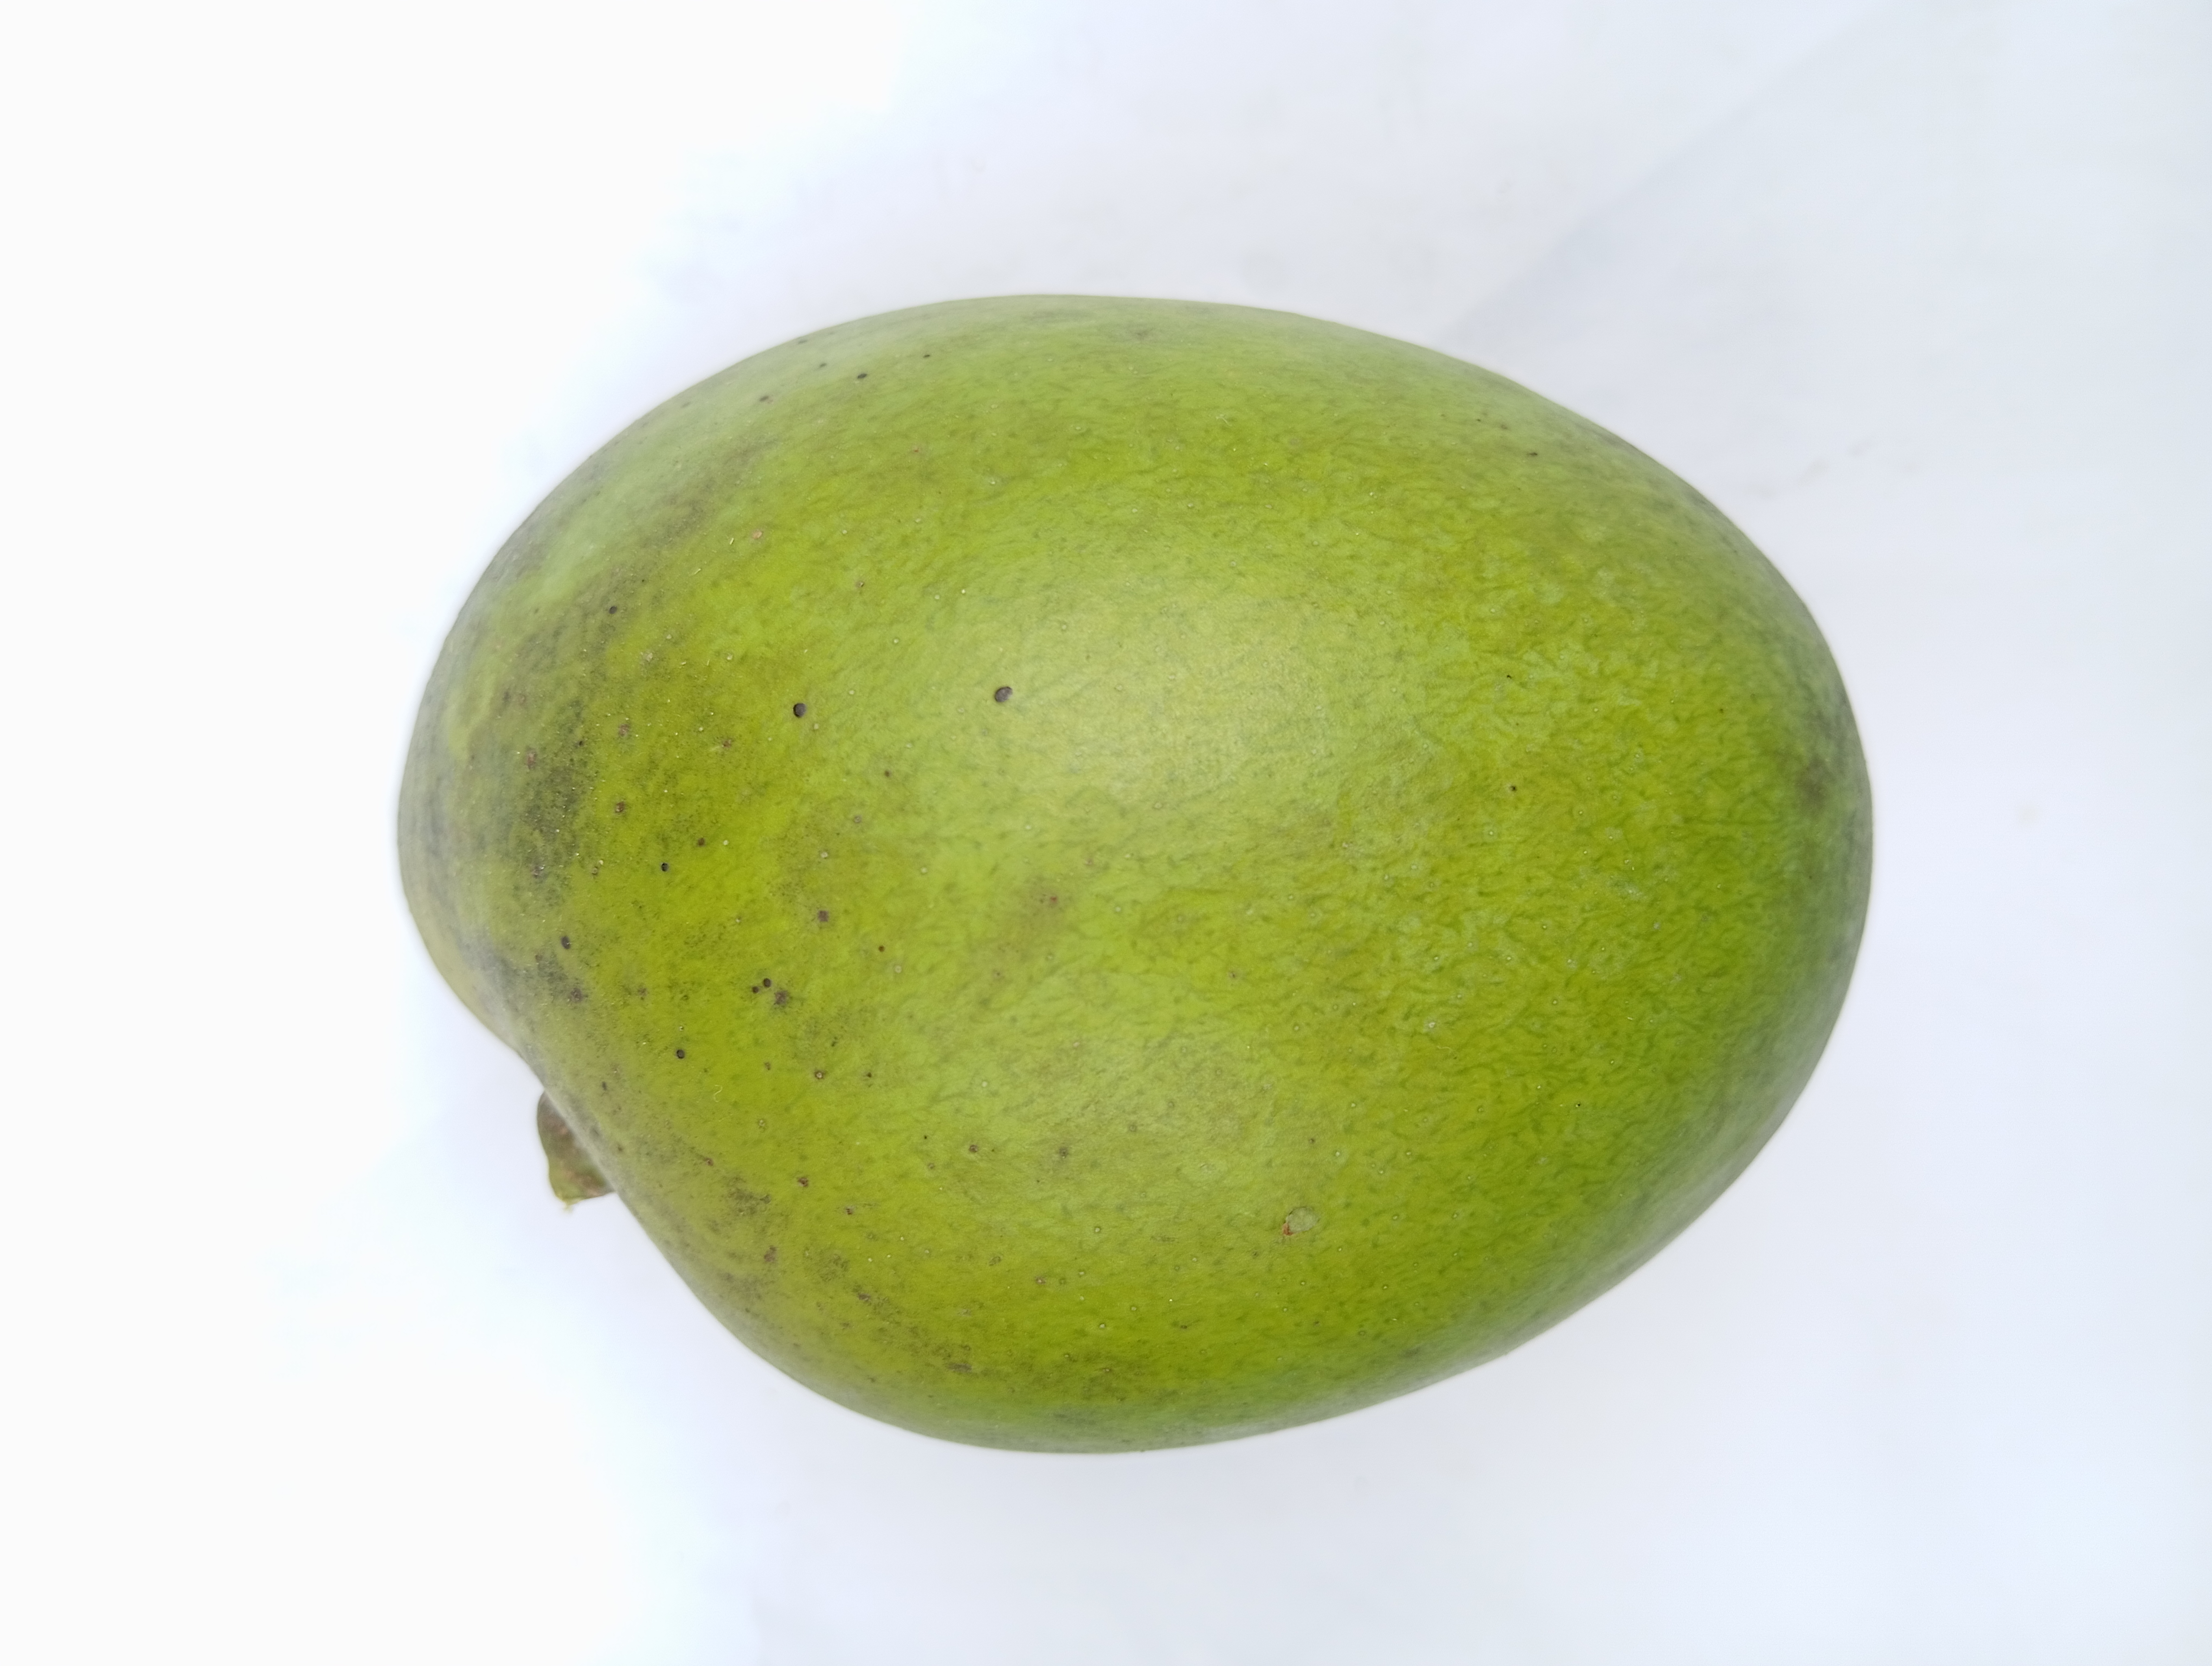
Mango variety: Harivanga